Helena Skirmunt

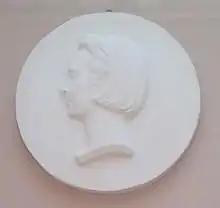
Self-portrait in the collection of the Vilnius Picture Gallery

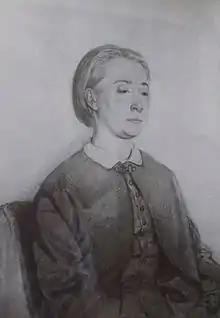
Self-portrait

Helena Skirmunt (sometimes Skirmuntt or Skirmuntowa; ; 5 November 1827 – 1 February 1874) was a Polish painter and sculptor. She was mostly self-taught though she briefly studied under several German and Italian artists. For participation in the January Uprising, she was deported to the interior of Russia and spent her last years in Crimea. As a painter she created landscapes, portraits, and religious icons; as a sculptor she completed numerous portrait medallions and religious works. In her later years she turned to historical sculpture drawing inspiration from the history of the former Grand Duchy of Lithuania. Her daughter Konstancija Skirmuntt was a well-known historian.